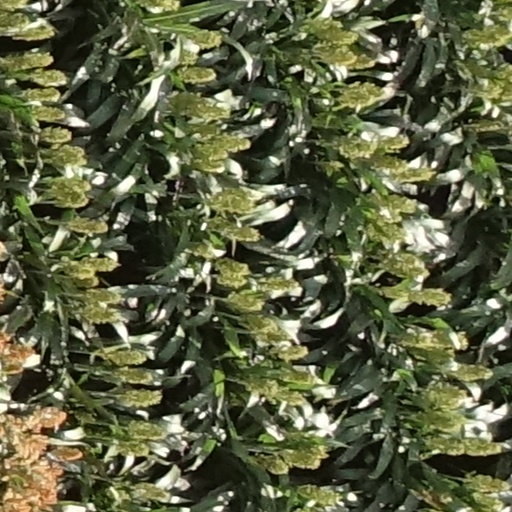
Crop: sorghum